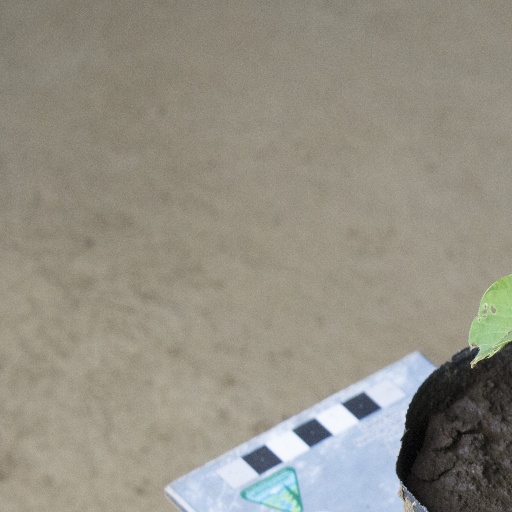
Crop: soybean